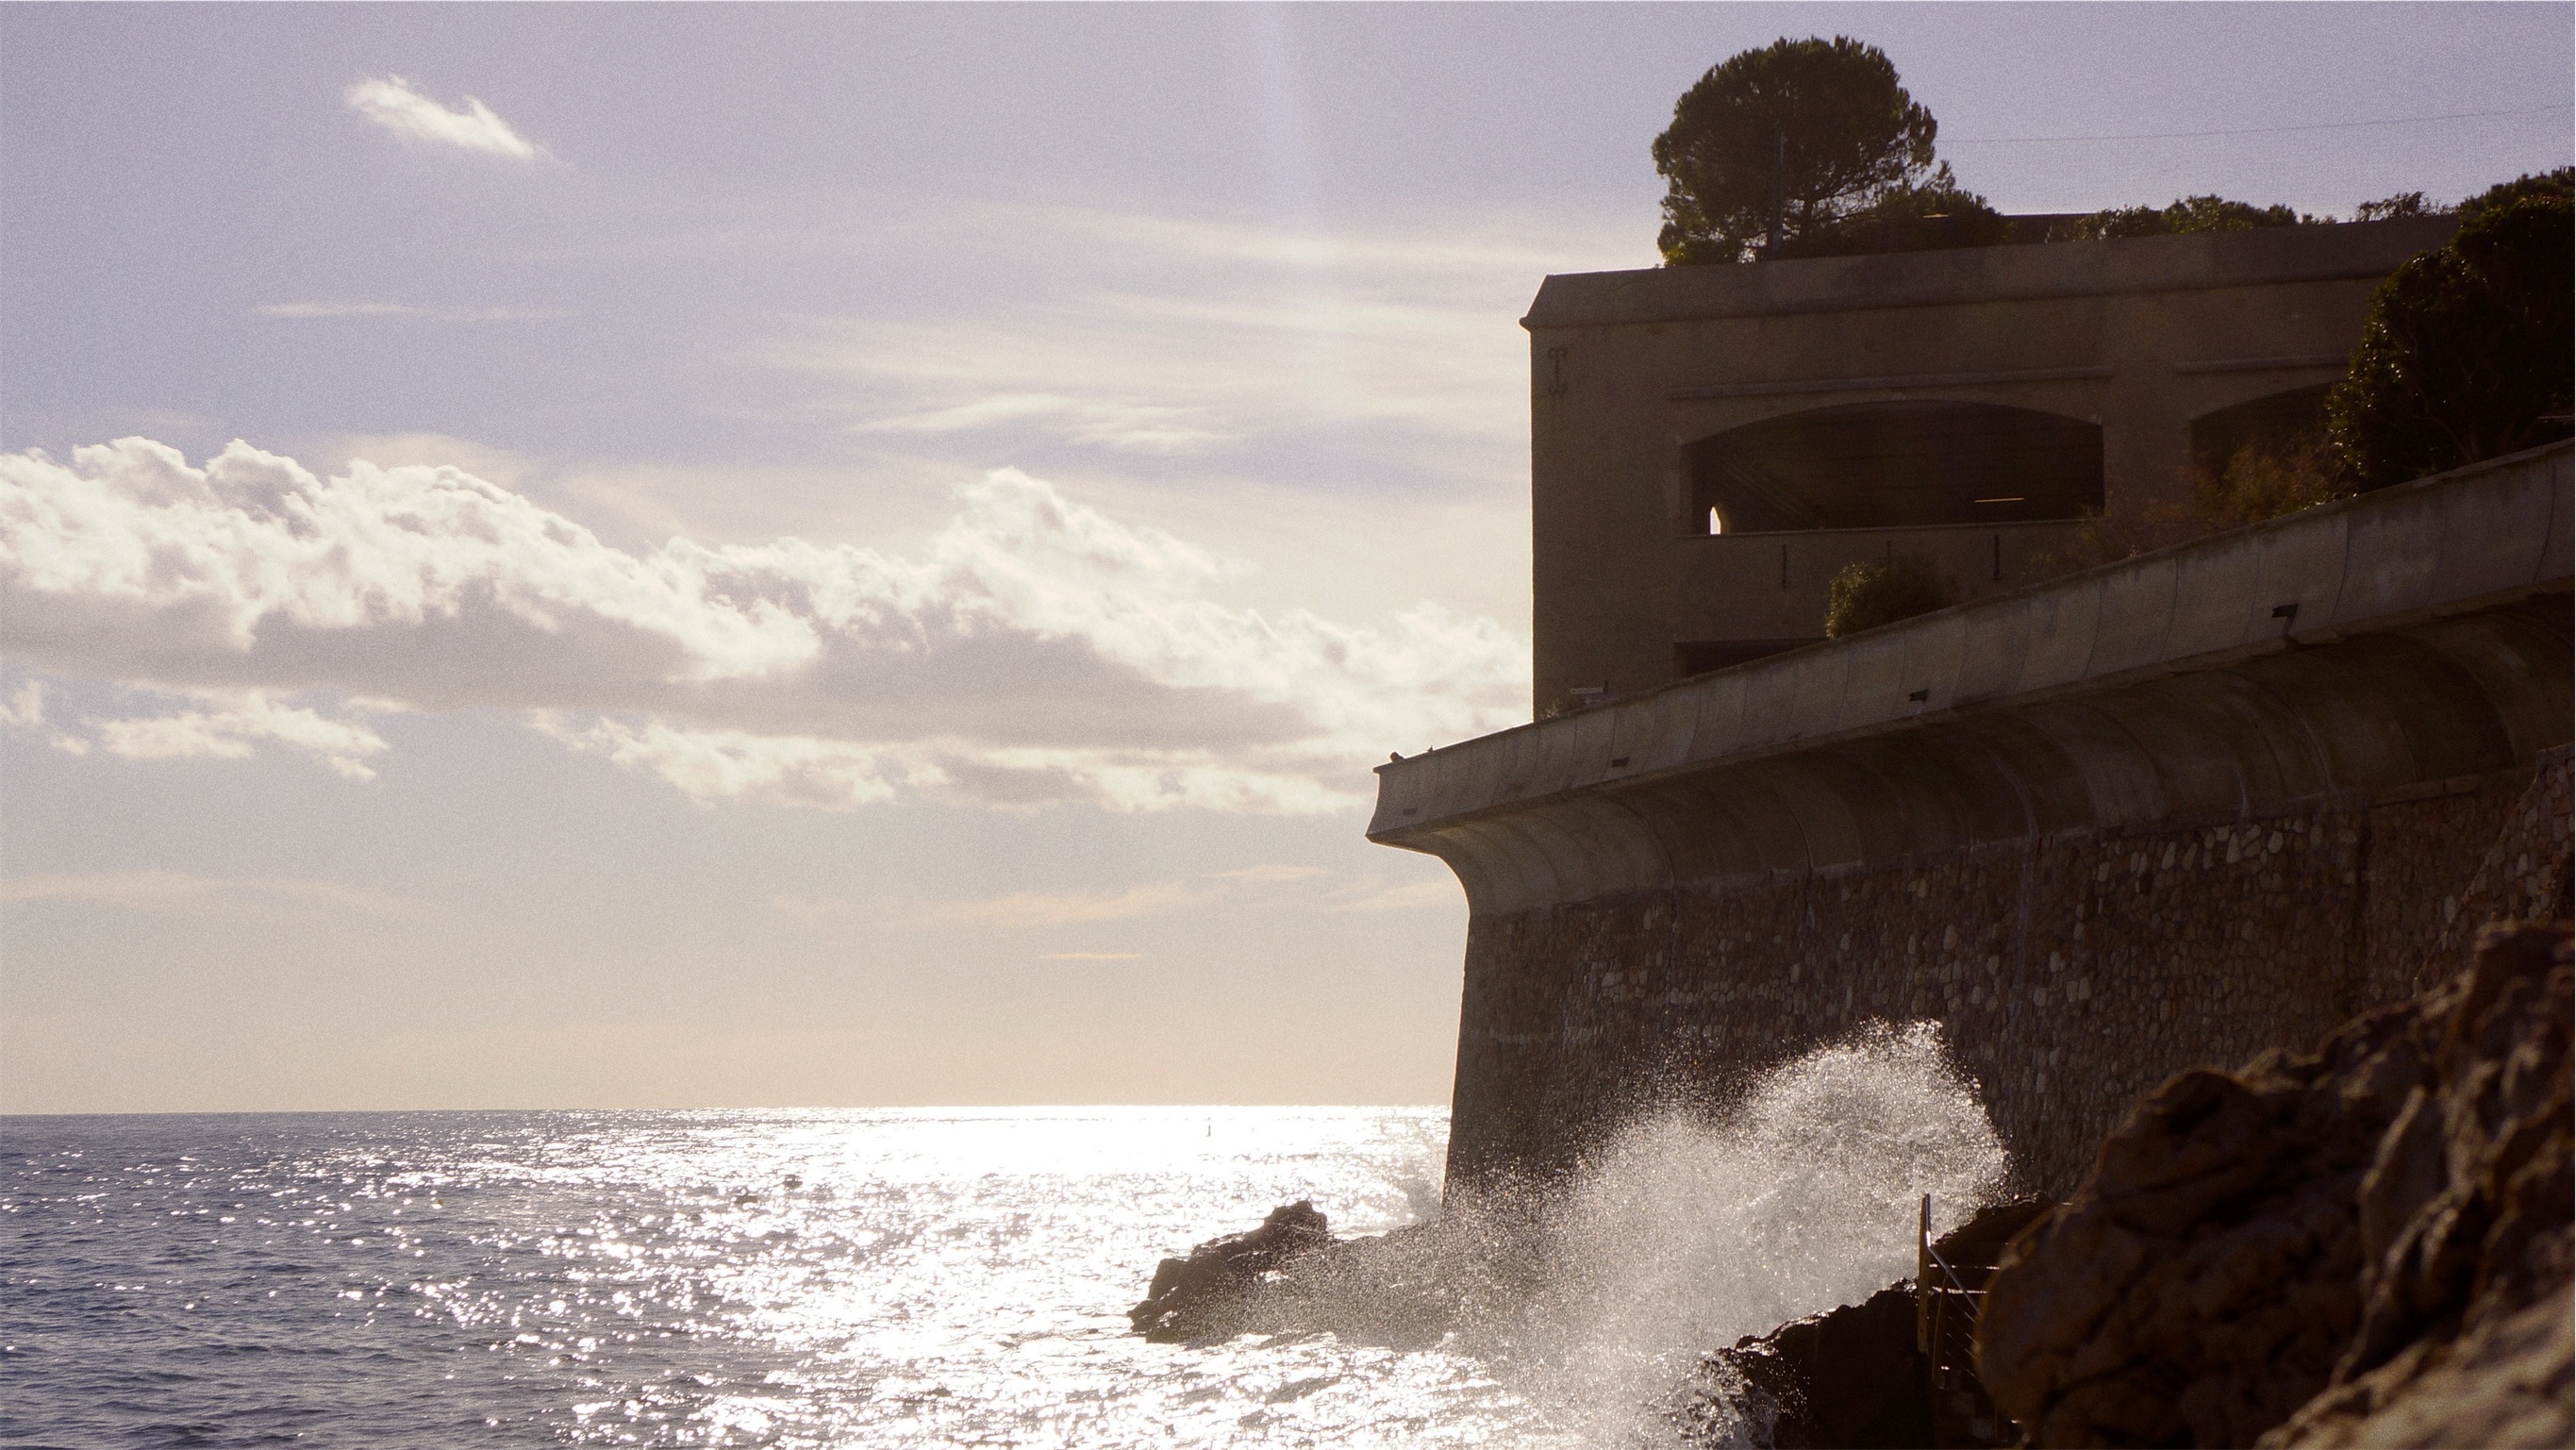
beach, sea, coast, rock, ocean, sunshine, wave, cliff, tower, terrain, waves, cape